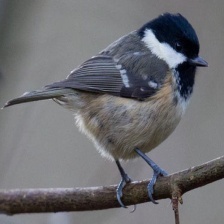
Species: CRESTED NUTHATCH
Scientific name: SITTA CAROLINENSIS